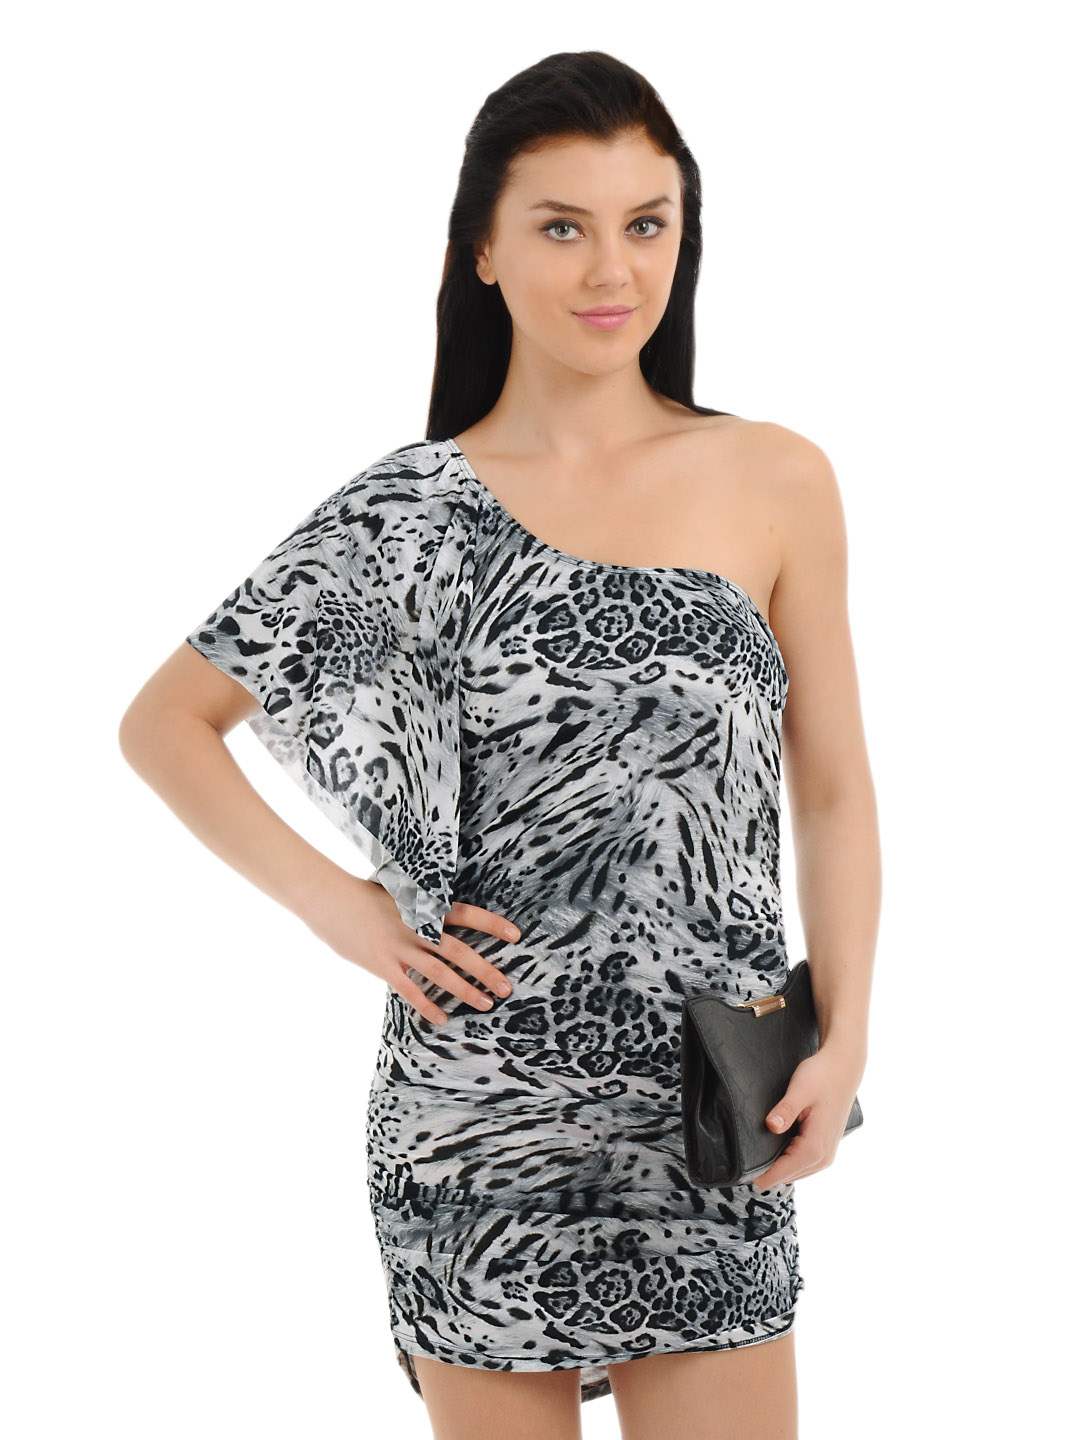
Tonga White & Black Animal Print Dress
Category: Apparel / Dress / Dresses
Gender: Women
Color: White
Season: Fall 2012
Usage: Casual